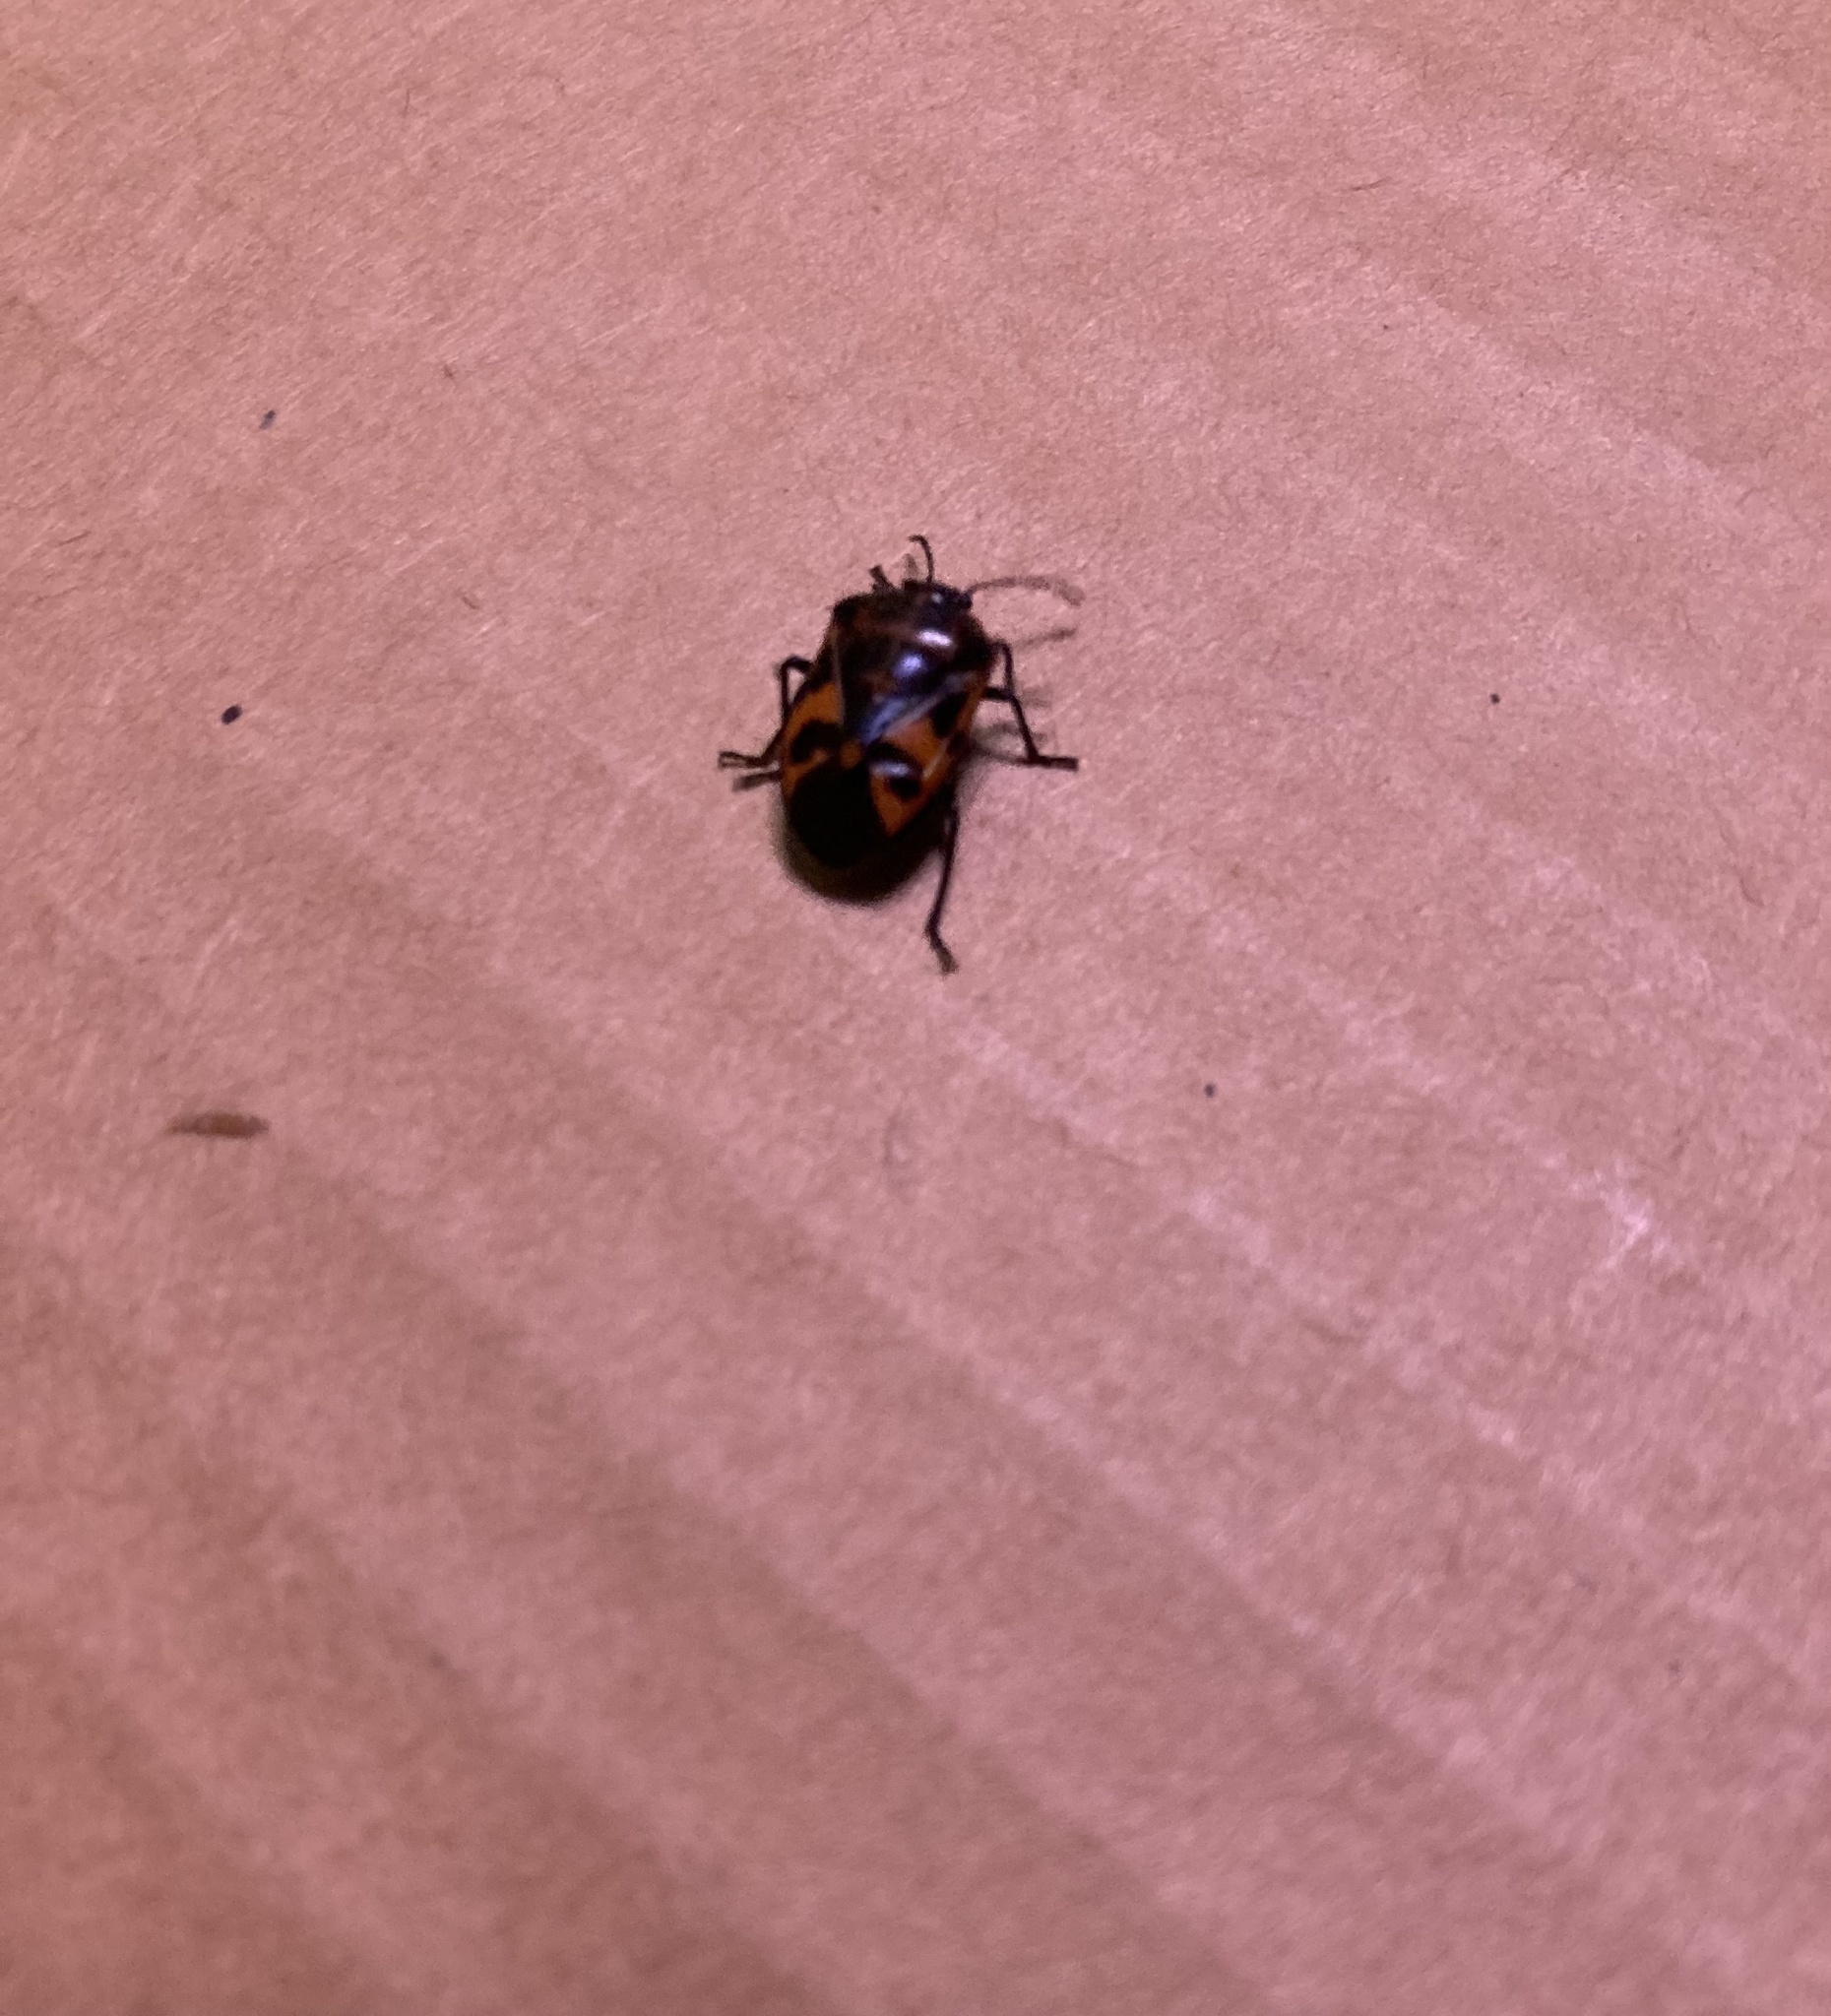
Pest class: stink_bug